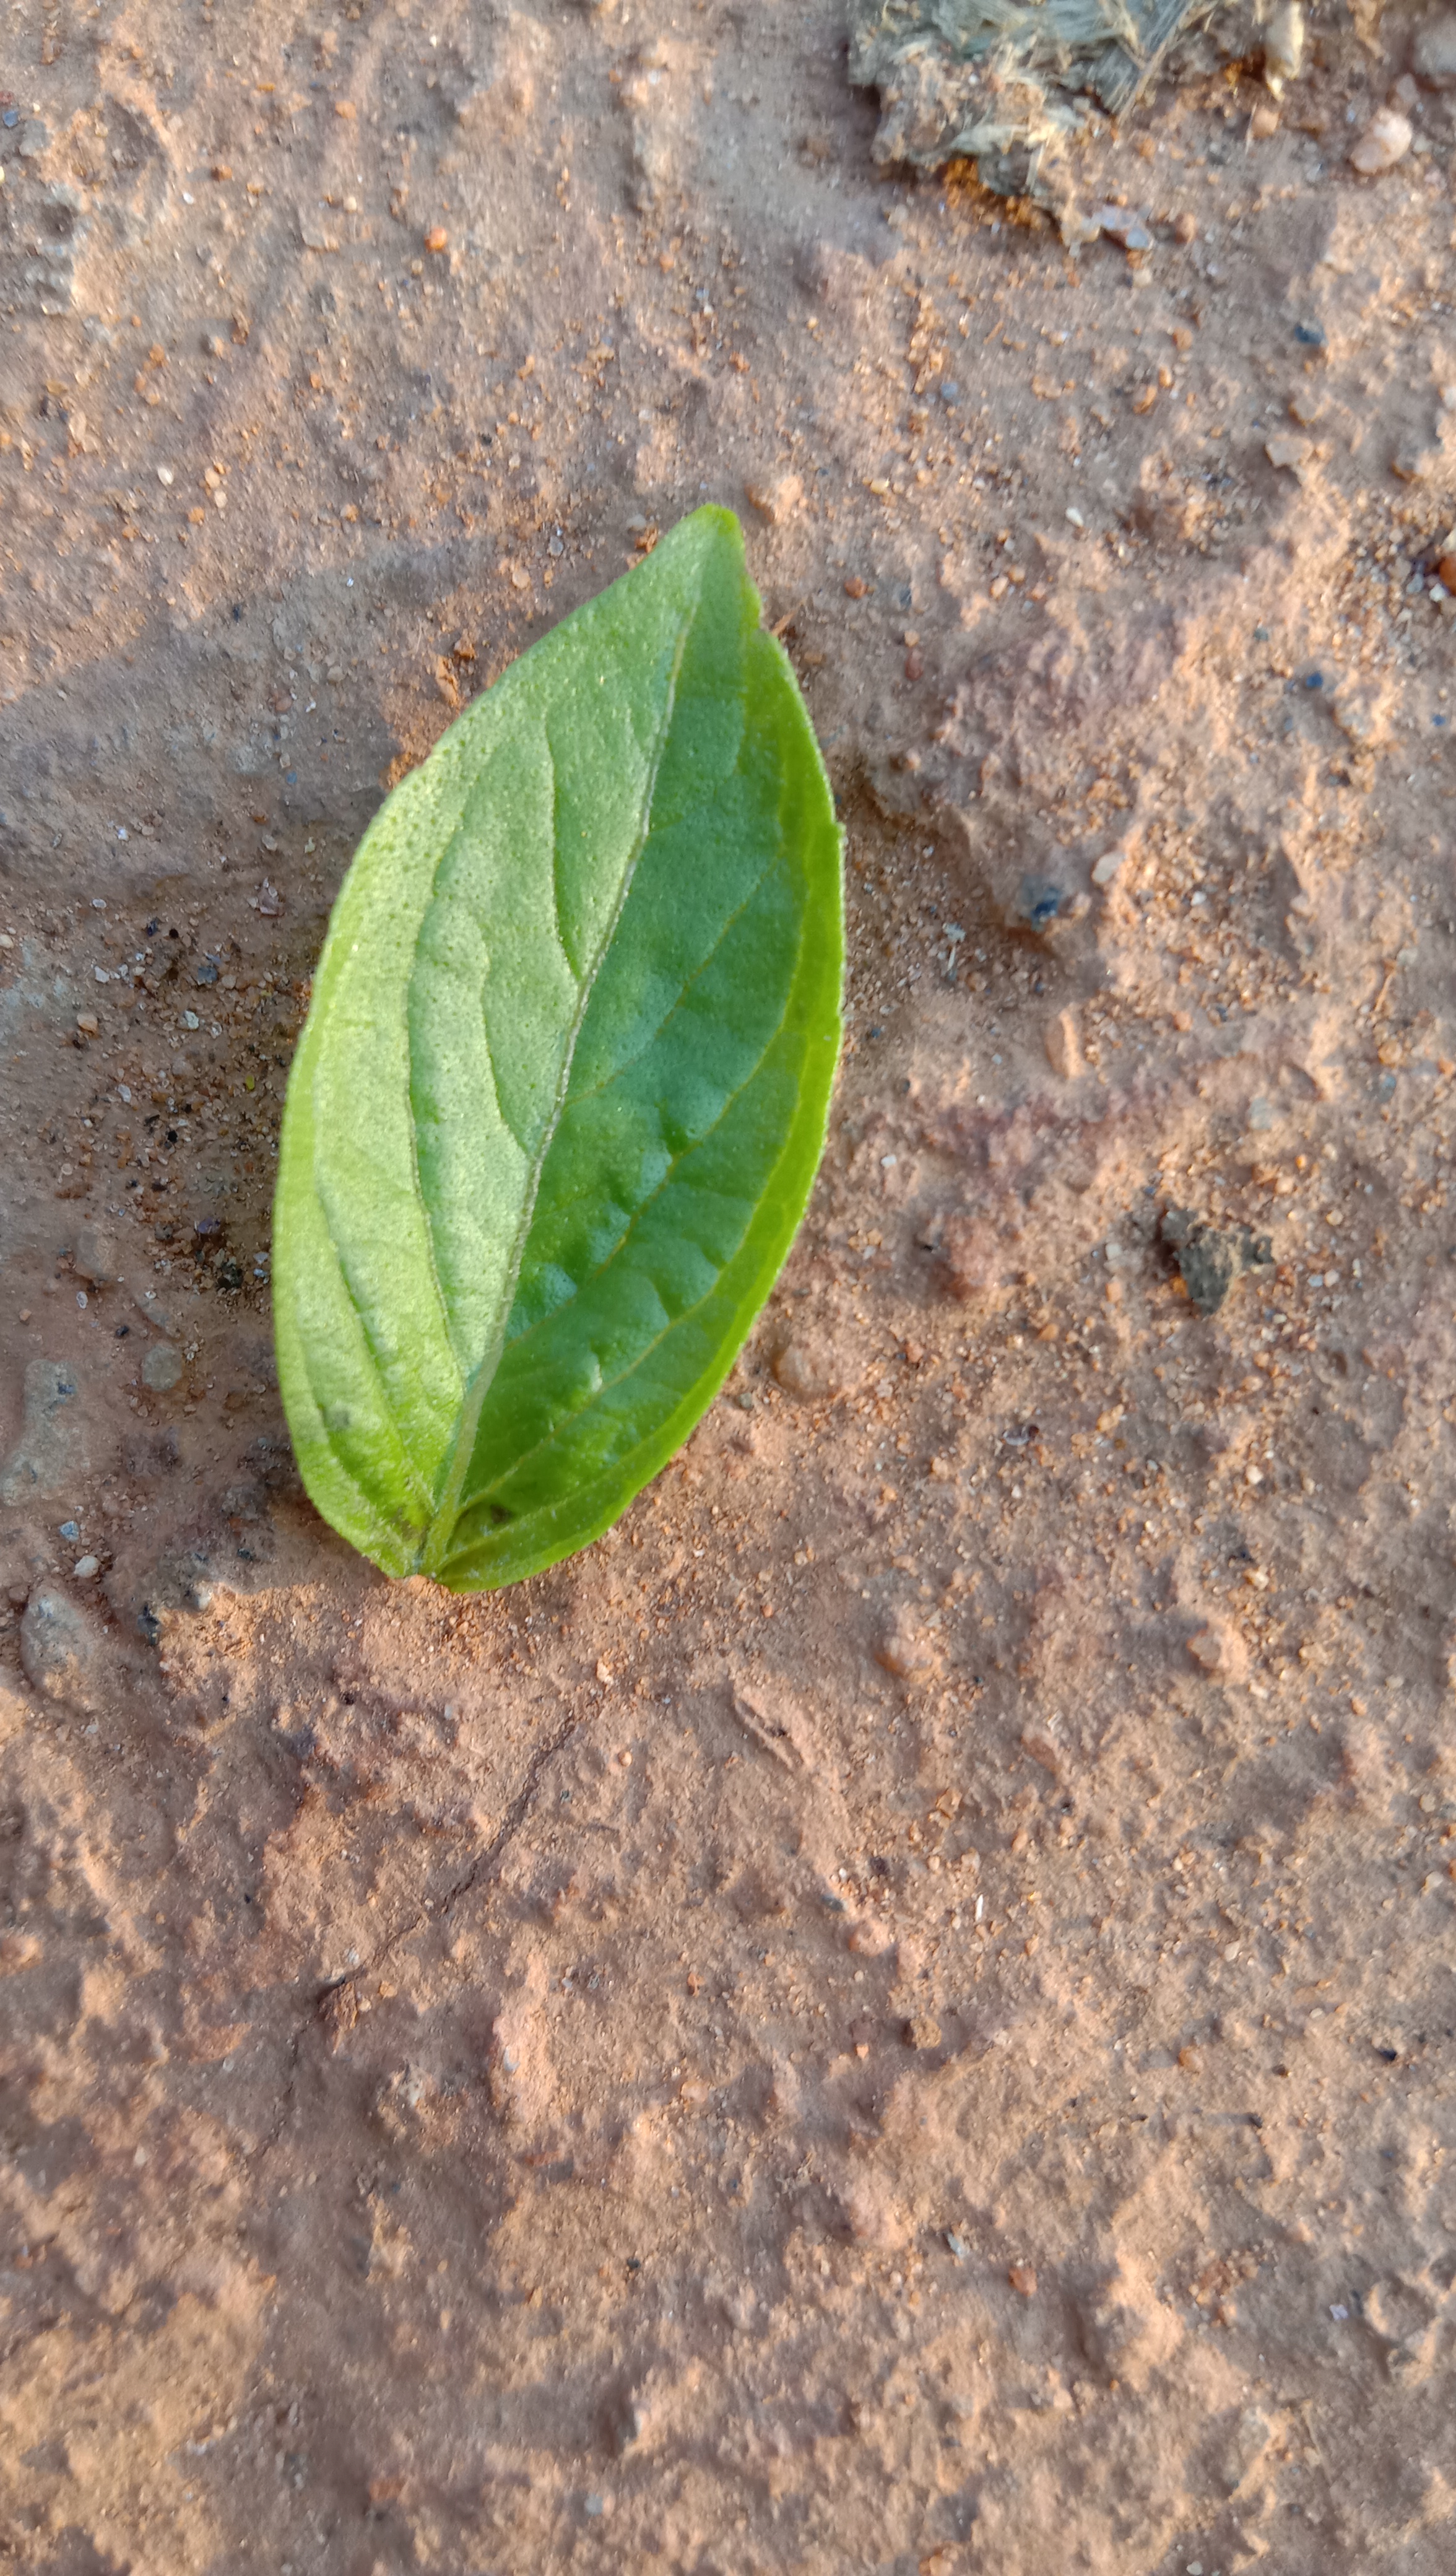
Plant: kamakasturi